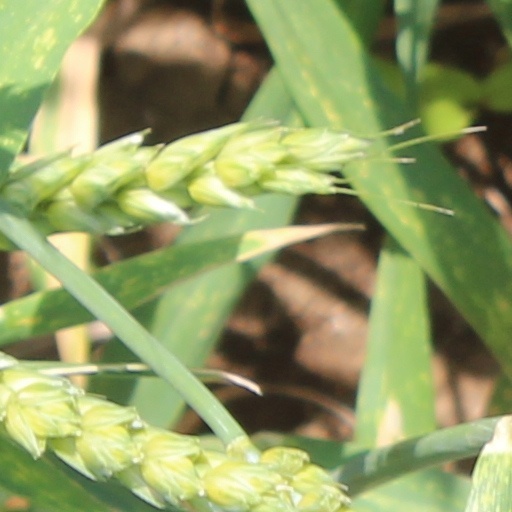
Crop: wheat